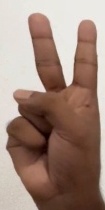
ASL sign: 2